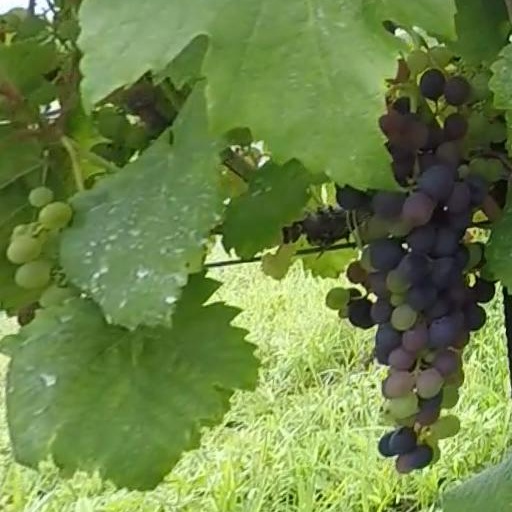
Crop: grape